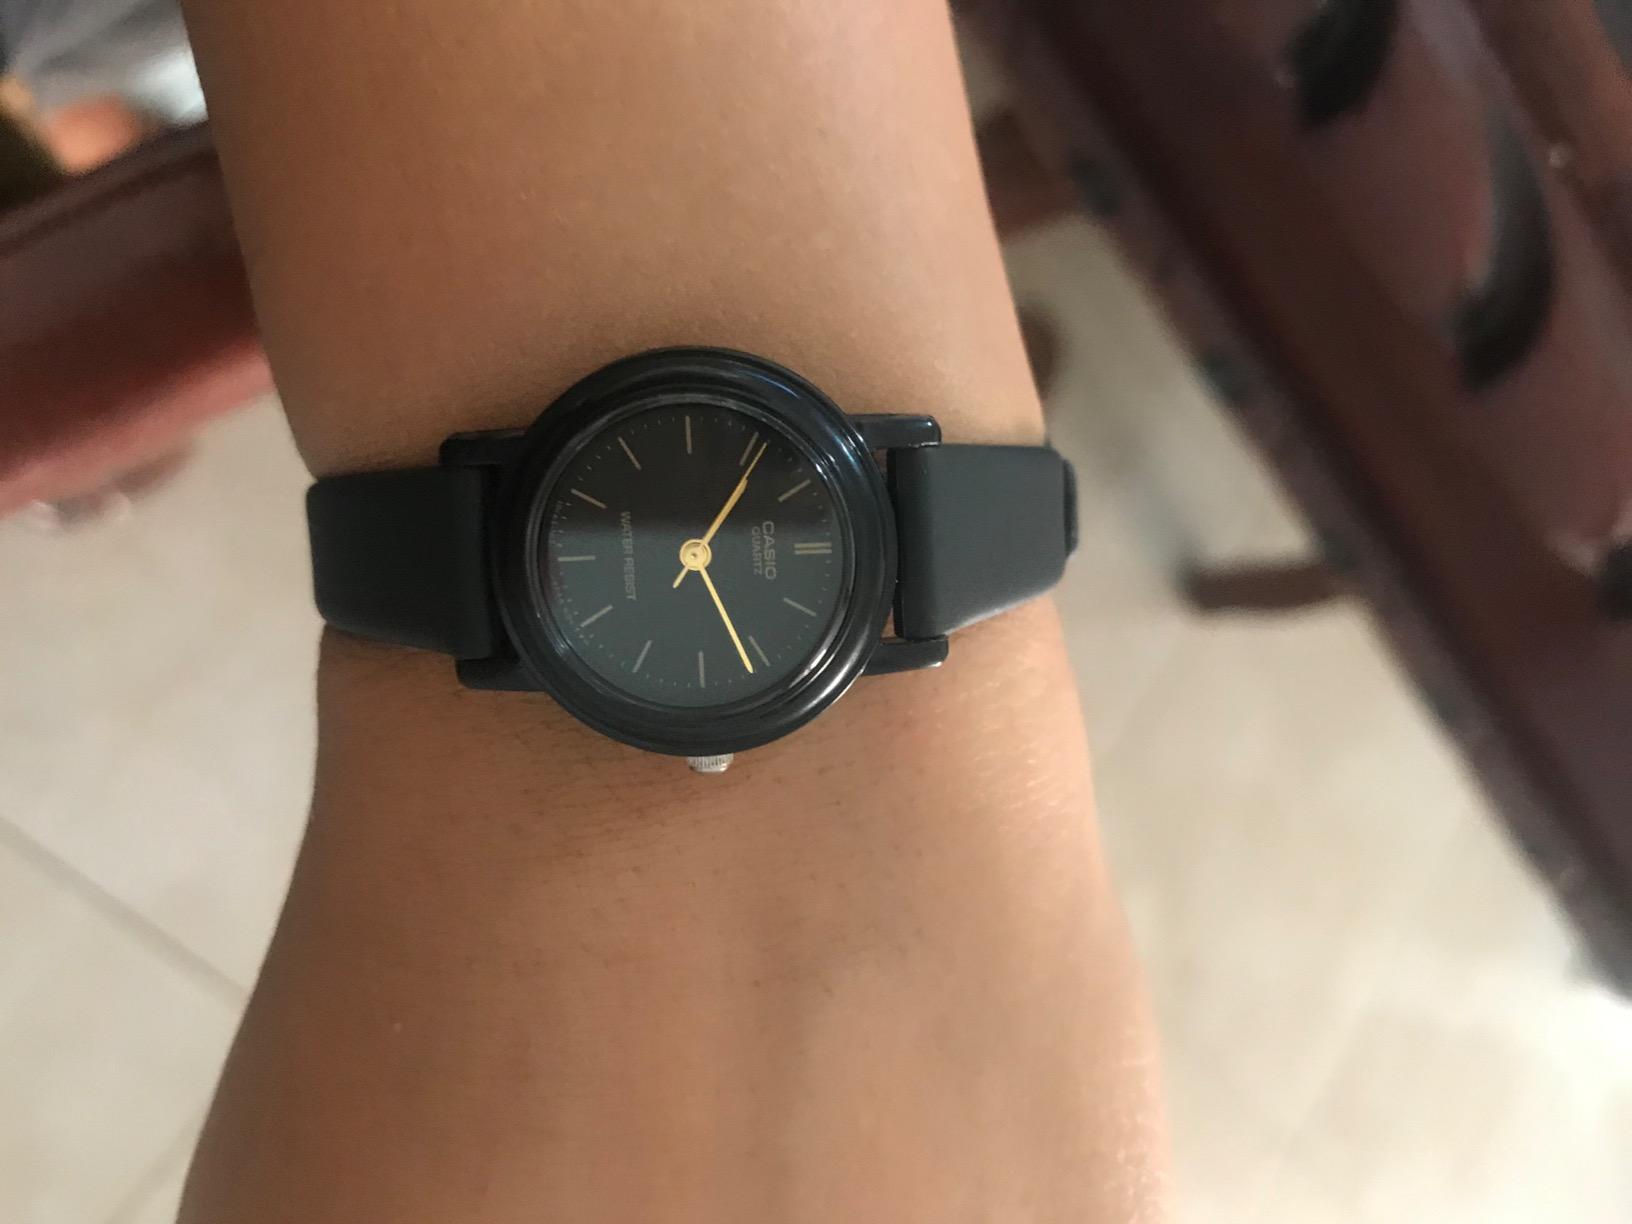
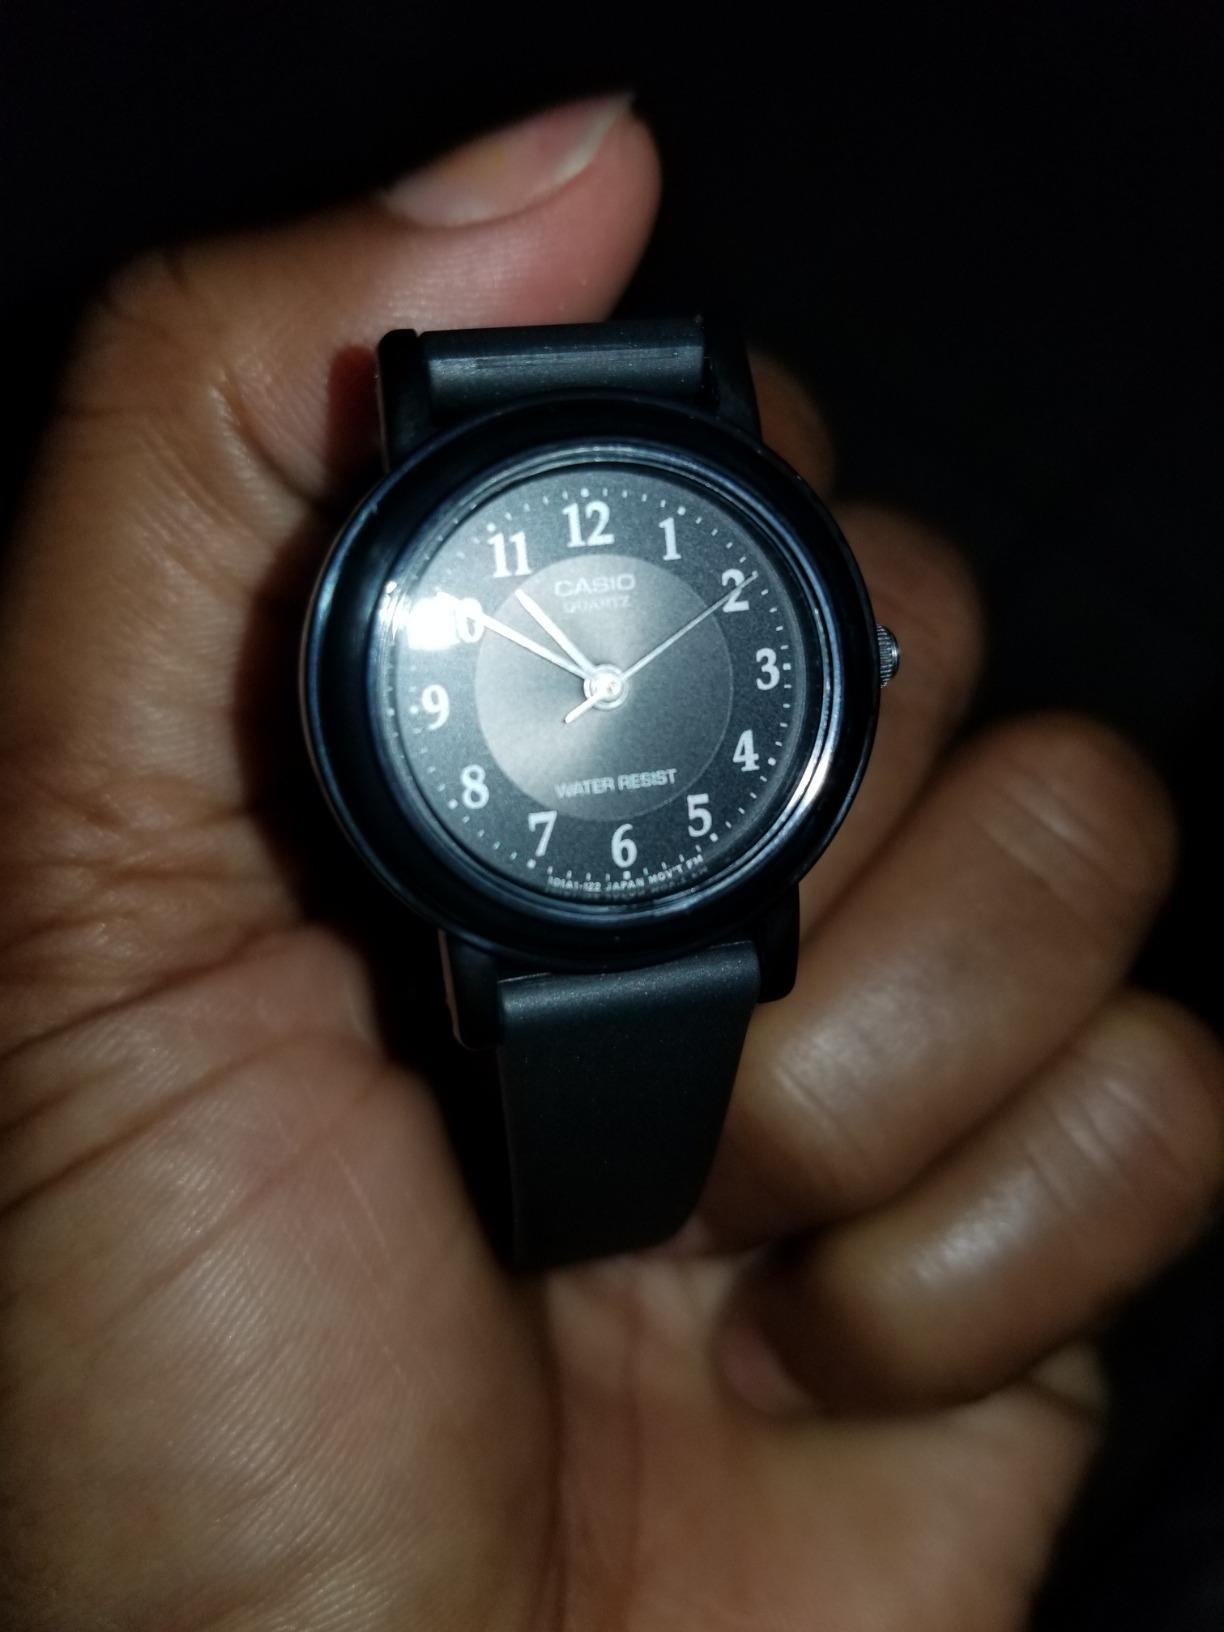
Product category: accessories_watch
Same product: no